Kent State shootings

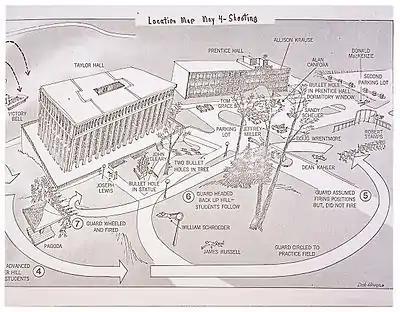
Map of the shootings

During their climb back to Blanket Hill, several guardsmen stopped and half-turned to keep their eyes on the students in the Prentice Hall parking lot. At 12:24 pm, according to eyewitnesses, a sergeant named Myron Pryor turned and began firing at the crowd of students with his .45 pistol. Several guardsmen nearest the students also turned and fired their rifles at the students. In all, at least 29 of the 77 guardsmen claimed to have fired their weapons, using an estimated 67 rounds of ammunition. The shooting was determined to have lasted 13 seconds, although John Kifner reported in "The New York Times" that "it appeared to go on, as a solid volley, for perhaps a full minute or a little longer."